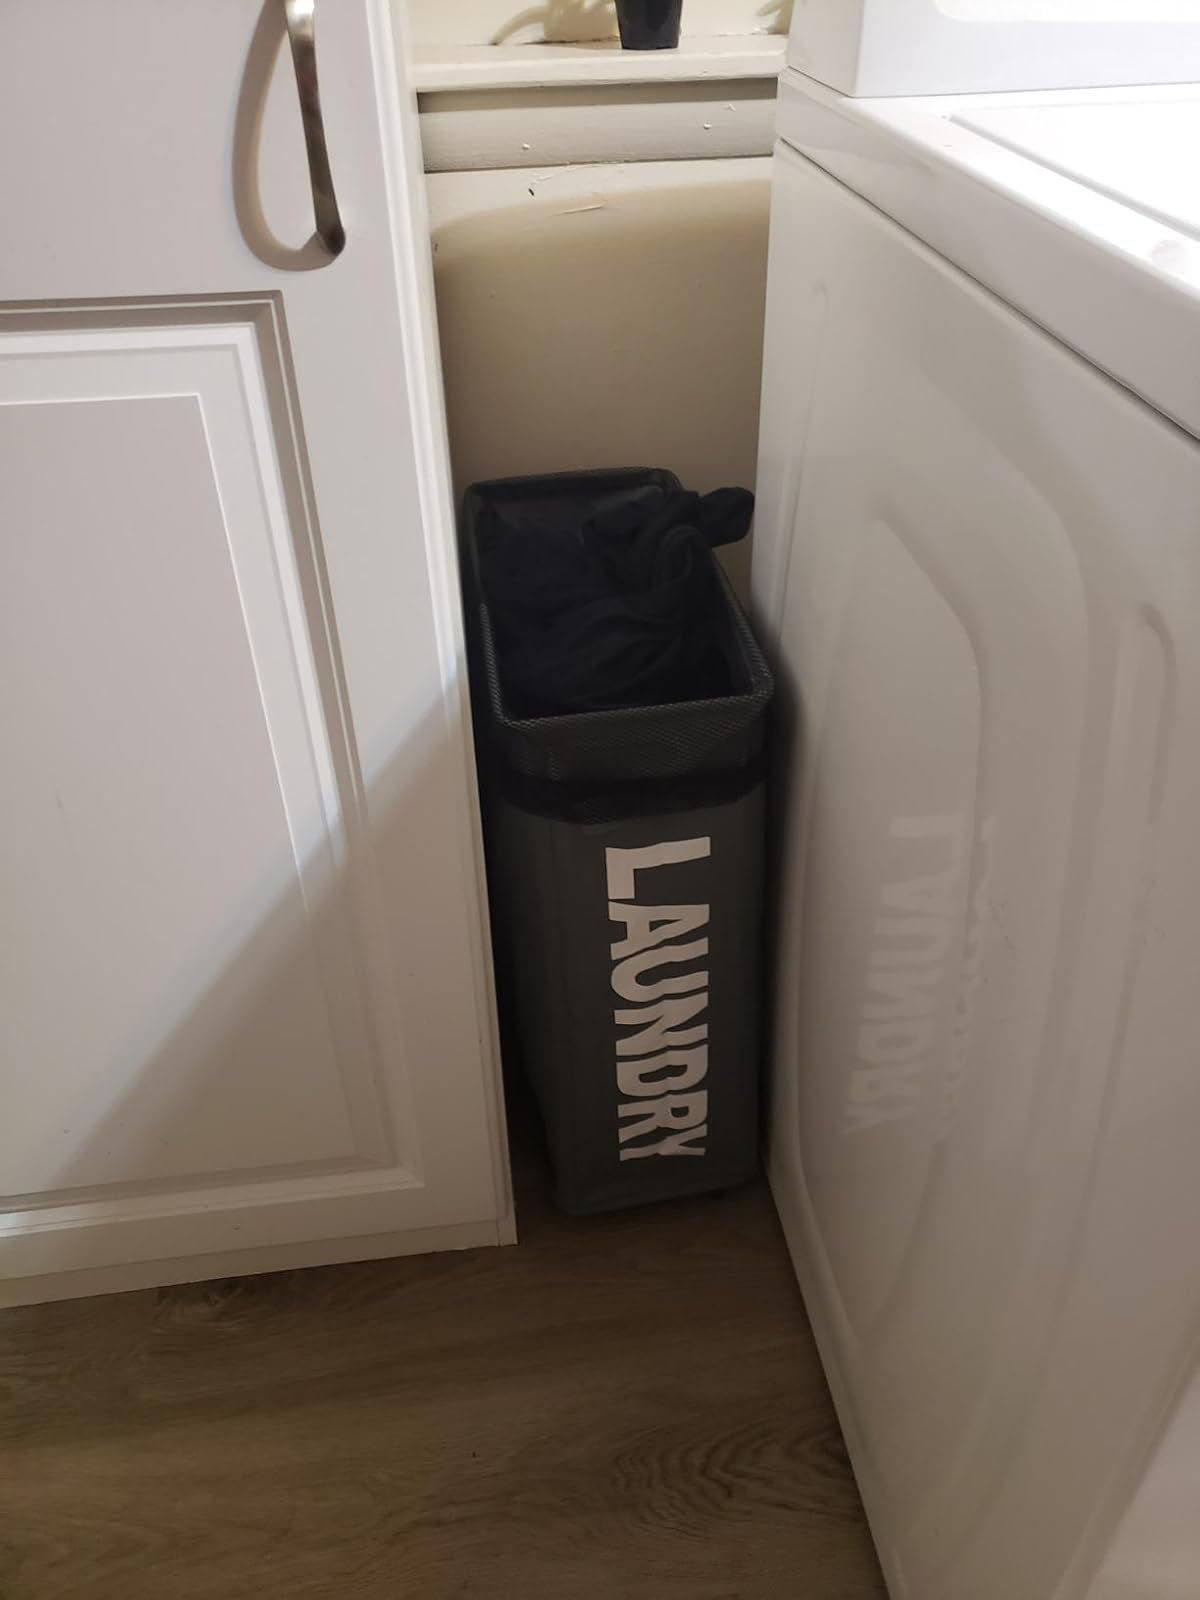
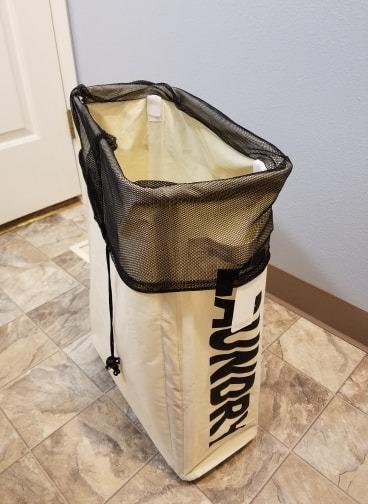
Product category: items_hamper
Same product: no